Israel Goldstein

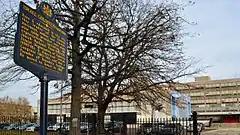
Israel Goldstein Historical Marker at South Philadelphia High School

In 1947, more than 1,000 acres of Jewish National Fund land situated between Gaza and Lachish were named "Chevel Goldstein" (lit. "Goldstein's region") in his honor.